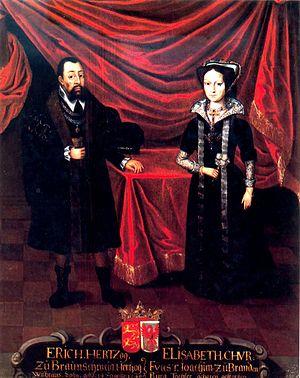
Élisabeth de Brandebourg fut duchesse consort de Brunswick-Göttingen-Calenberg par son mariage avec Éric Ier de Brunswick-Calenberg-Göttingen, décédé en 1540. De 1540 à 1545, date de la fin de la minorité de son fils, Éric II de Brunswick-Calenberg-Göttingen, elle fut la régente du duché de Brunswick-Göttingen-Calenberg. Elle est considérée comme un des "princes de la Réforme", ayant, de concert avec le réformateur hessois Anton Corvinus, permis à la Réforme de prévaloir dans le sud de la Basse-Saxe. Elle est également l'auteur de plusieurs livres, d'hymnes religieux et de prières.